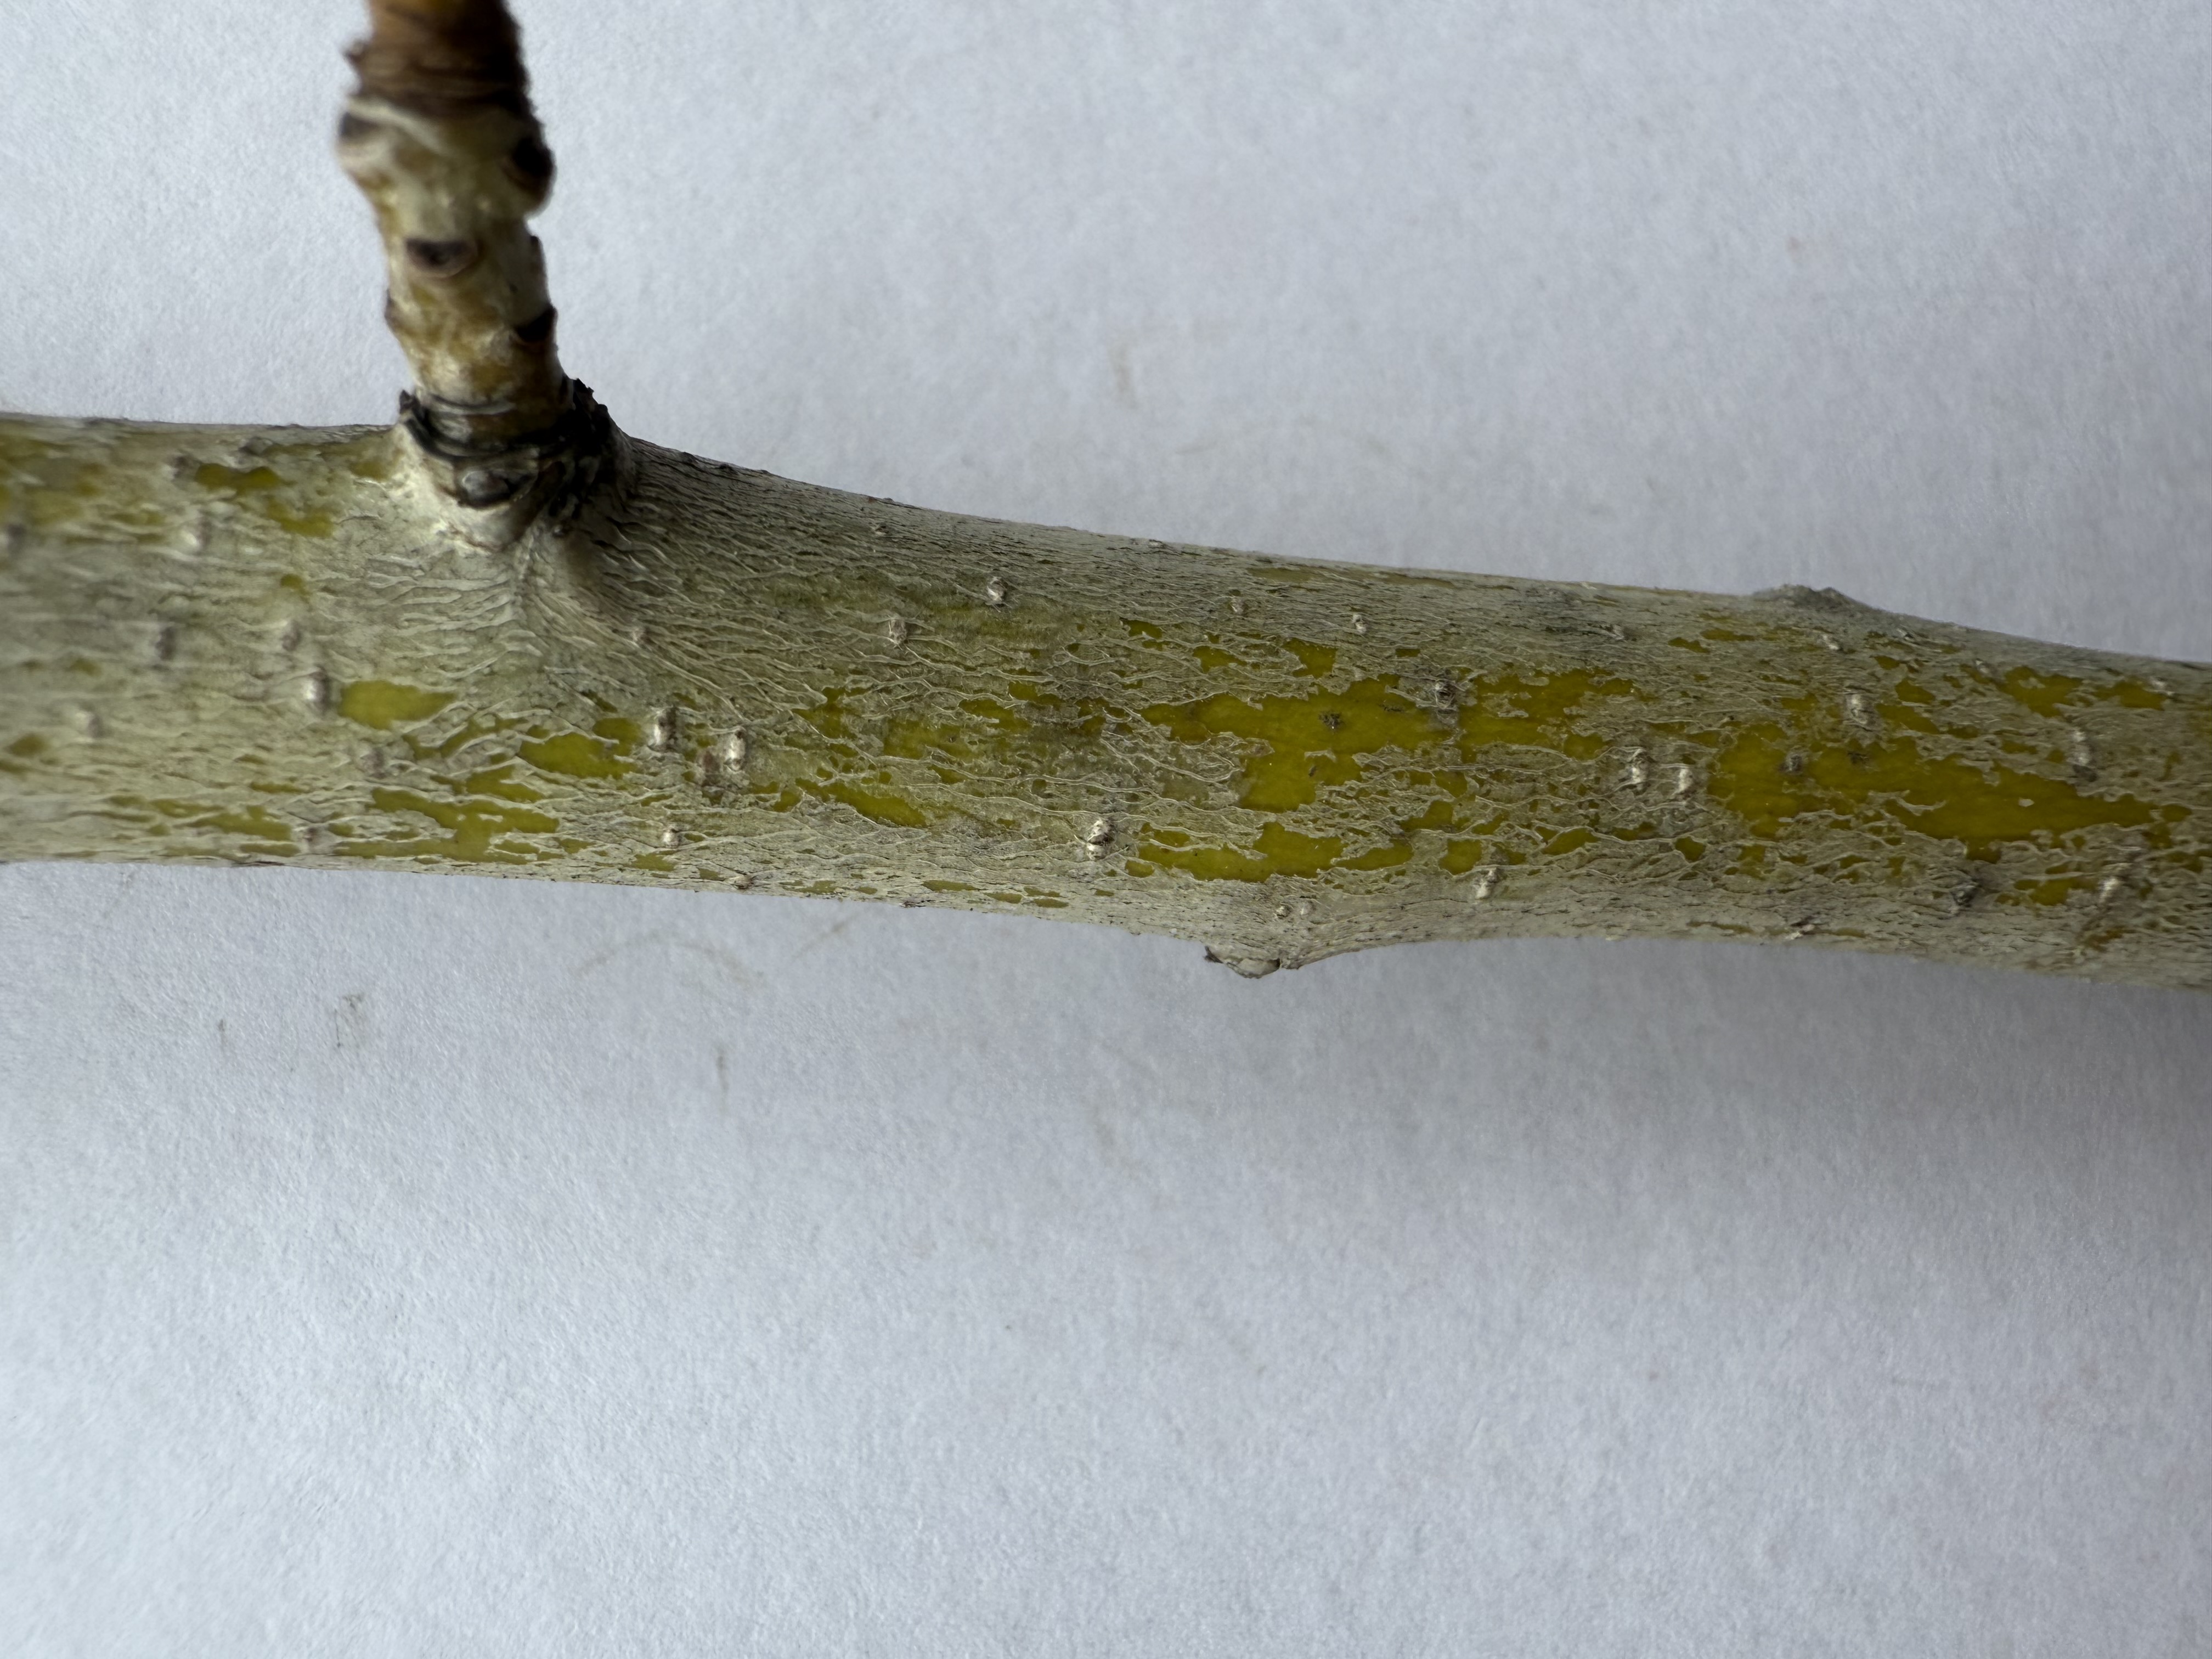
Variety: Red Azarol